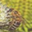
Label: bee